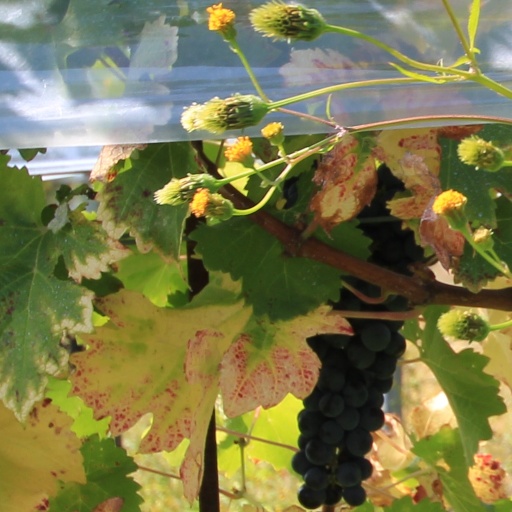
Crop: grape